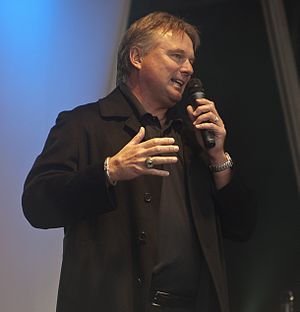
Morten Andersen (amerikansk fodbold-spiller)
Morten Andersen i 2010
Morten Andersen er den eneste dansker, der har haft en egentlig karriere i amerikansk fodbold i den amerikanske liga, NFL, hvor han har spillet 25 sæsoner i 5 forskellige klubber. Han har desuden i flere omgange fungeret som medkommentator på TV2 Zulus Superbowldækning.